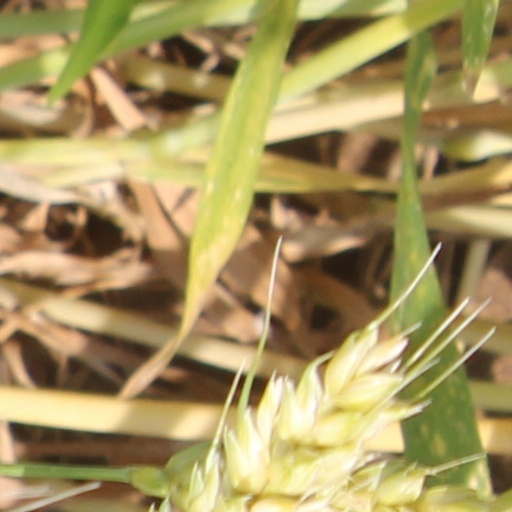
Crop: wheat